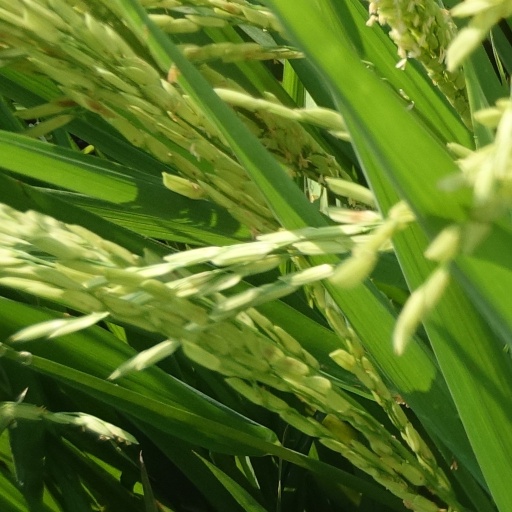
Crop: rice